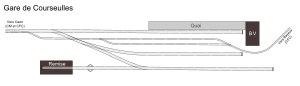
La gare de Courseulles, était une gare française, située dans la commune de Courseulles-sur-Mer, elle était le terminus de la ligne de Caen à la mer, au départ de la gare de Caen-Saint-Martin via la gare de Luc-sur-Mer. Entre cette dernière gare et le terminus la ligne longeait la mer. Cette ligne était exploitée par la Compagnie de chemin de fer de Caen à la mer.